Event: Nepal Earthquake
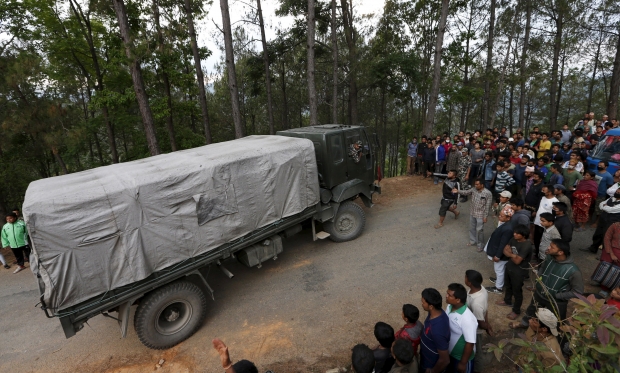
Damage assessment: no_damage